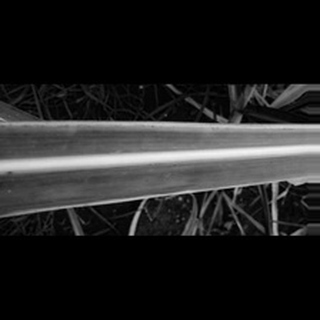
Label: sugarcane_yellow_leaf_disease